A Promised Land

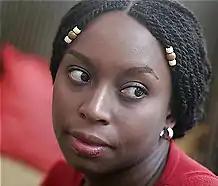
Nigerian writer Chimamanda Ngozi Adichie praised Obama's prose and detail in the book for justifying its length.

In the opening of one review, published as the front page of "The New York Times Book Review" on November 29, 2020, Chimamanda Ngozi Adichie wrote that Obama "is as fine a writer as they come" and argued that it is "not merely that this book avoids being ponderous, as might be expected, even forgiven, of a hefty memoir, but that it is nearly always pleasurable to read, sentence by sentence, the prose gorgeous in places, the detail granular and vivid." "Publishers Weekly" posted a review stating that Obama "delivers a remarkably introspective chronicle of his rise to the White House and his first two-and-a-half years in office", before closing with: "This sterling account rises above the crowded field of presidential postmortems." The book's entry in "Kirkus Reviews" includes the tag line: "A top-notch political memoir and serious exercise in practical politics for every reader." Walter Clemens wrote a review of the book in the "New York Journal of Books" that opened with "[e]very sentence in this book deserves to be treasured and relished" and closed by stating "anyone who wishes to understand America in the early 21st century should read this book—or listen to it in an audio version narrated by the former president". The book was also reviewed by Eric Foner in "The Times Literary Supplement", who wrote that the book is "elegantly written" and is "certainly among the most impressive contributions to this minor genre", noting: "A gifted writer, he maintains the reader's interest for over 700 pages".